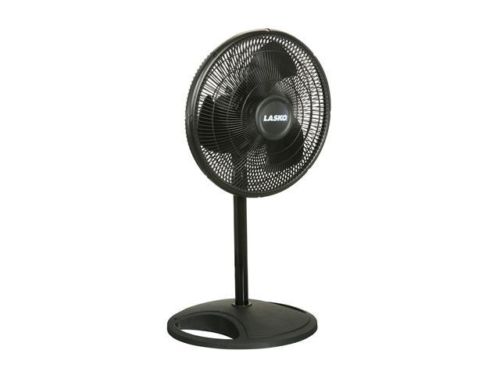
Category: fan